Obuse Station

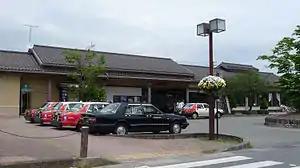
Obuse Station in May 2009

is a railway station in the town of Obuse, Nagano, Japan, operated by the private railway operating company Nagano Electric Railway.